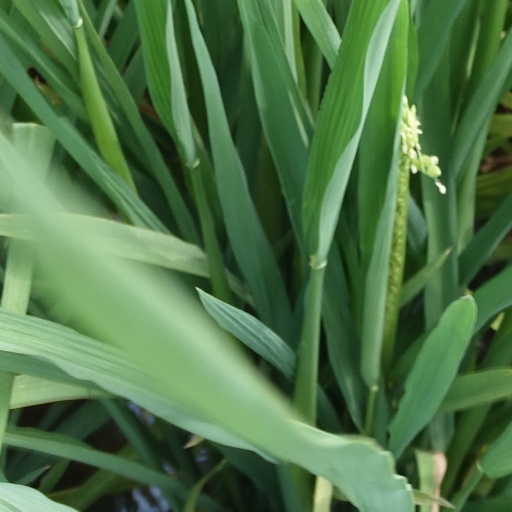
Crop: rice